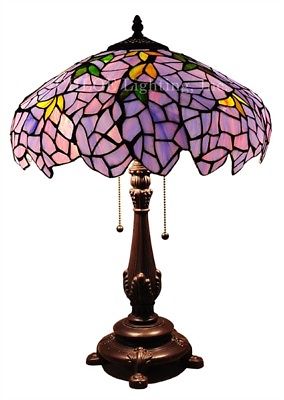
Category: lamp